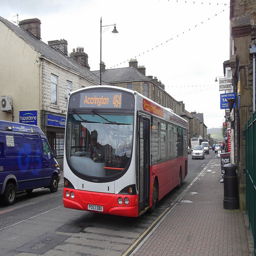
a large bus is driving down the street
A red and white bus traveling down the street.
a bus on the side of the road in the middle of a town.
A very long and narrow street with some traffic.
A red and white bus is traveling down the road.